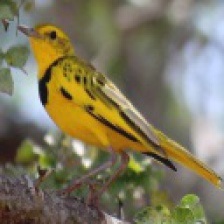
Species: GOLDEN PIPIT
Scientific name: TMETOTHYLACUS TENELLUS